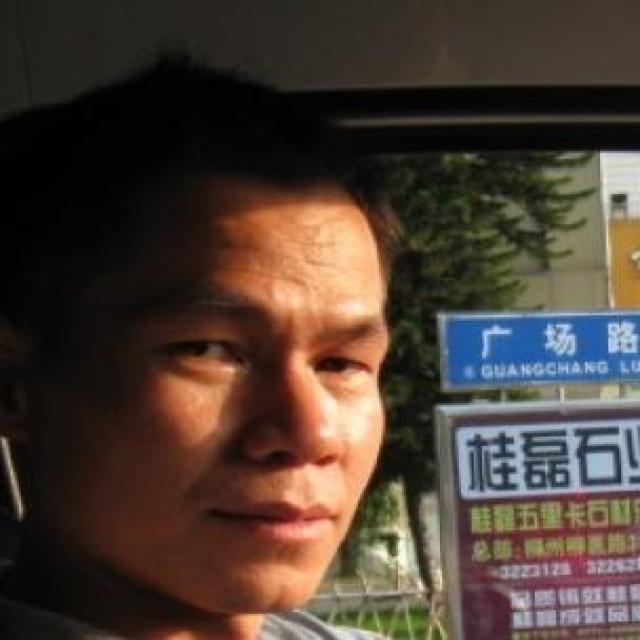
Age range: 21-44